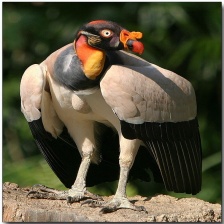
Species: KING VULTURE
Scientific name: SARCORAMPHUS PAPA
ImageNet parent category: vulture